Fromm Brothers Fur and Ginseng Farm

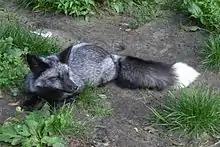

The silver fox is not a separate species, but is a genetic variant born occasionally to red foxes. Since the silver is rare in the wild, it is more valuable than red fox. In the 1880s some men on Prince Edward Island tried breeding silver fox to each other in captivity, and managed to produce more silver fox pelts to sell. Their production technique was kept a secret until one of the silver foxes escaped, and led hounds back to their secret farm. By 1909, other fox farms were operating on Prince Edward Island.